Hugh Gavin

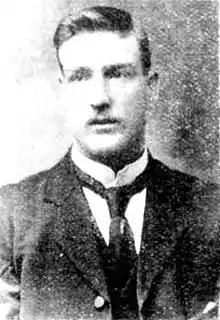
Gavin in 1901

Lodovic Hugh Gavin (25 October 1878 – 13 November 1940) was an Australian rules footballer who played 108 games for the Essendon Football Club in the years following the formation of the Victorian Football League (VFL).